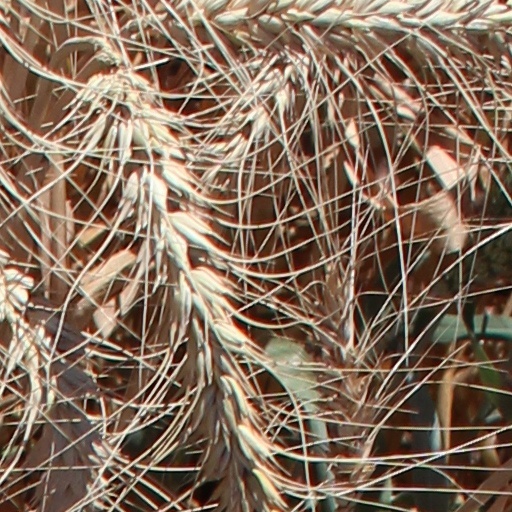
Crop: wheat